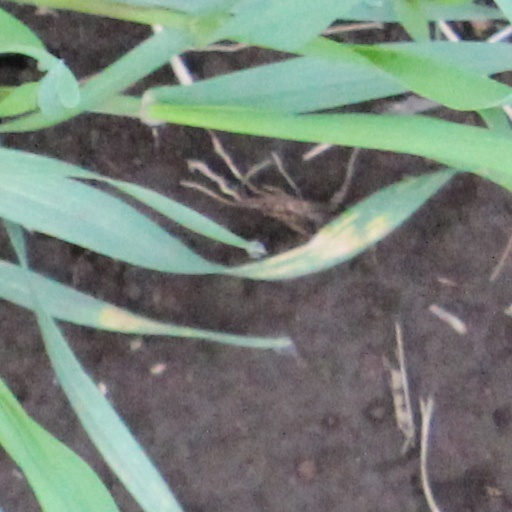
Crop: wheat